Seymour Felix

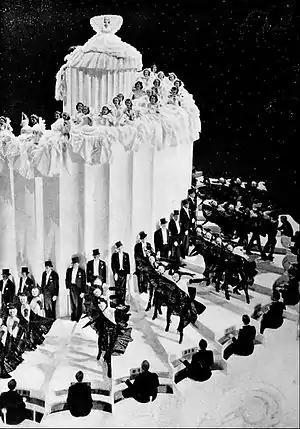
Seymour Felix won the Academy Award for Best Dance Direction for the spectacular "A Pretty Girl Is Like A Melody" from "The Great Ziegfeld" (MGM, 1936)

Seymour Felix (October 23, 1892 – March 16, 1961) was an American director, performer, and choreographer best known for his work in early Broadway musicals.